The Legend of the Condor Heroes (1988 TV series)

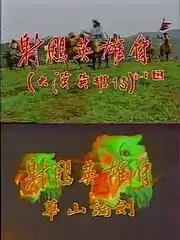
Logo of Part 2

The Legend of the Condor Heroes is a two-part Taiwanese television series adapted from Louis Cha's novel of the same title. The series was first broadcast on CTV in Taiwan in 1988.